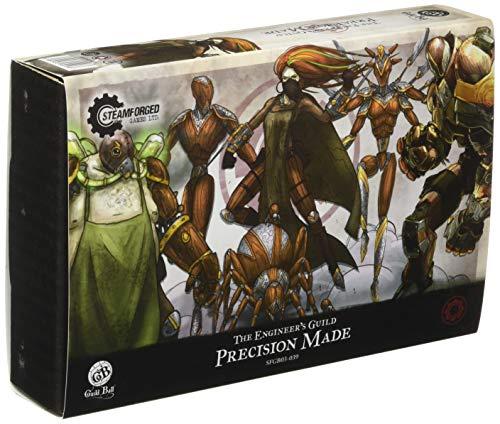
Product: Steamfoged Games Guild Ball: Engineer Precision Made Miniature Game Figure
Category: Toys & Games | Hobbies | Models & Model Kits | Model Kits | Figure Kits
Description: Great Condition.
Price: $38.98